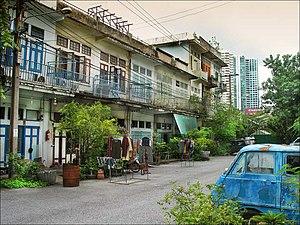
L'architecture de Thaïlande ne nous est connue que pour une période récente. Il existe peu de bâtiments antérieurs à l'an 1000, généralement ruinés ou trop restaurés. Comme ailleurs en Asie du Sud-Est, ce sont essentiellement des constructions religieuses : jusqu'au XVIIᵉ siècle les bâtiments civils étaient construits en matériaux périssables. On peut cependant penser que les maisons traditionnelles ont peu varié au cours des siècles, eu égard à la simplicité des techniques et des matériaux employés.